I Ain't a Judas

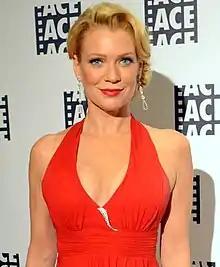
The character development of Andrea (Laurie Holden) was very criticized in this episode.

Zack Handlen, writing for "The A.V. Club", rated the episode B on an A to F scale, commenting: ""The Walking Dead" is good at the most basic mechanism of suspense there is, but there’s more to great storytelling than body counts." Eric Goldman at IGN was more critical, giving the episode a 6.8 out of 10, since the episode was very Andrea-centric, and has disliked the character this season. He did, however, enjoy the return of Tyreese, and Carol's plan to kill The Governor.